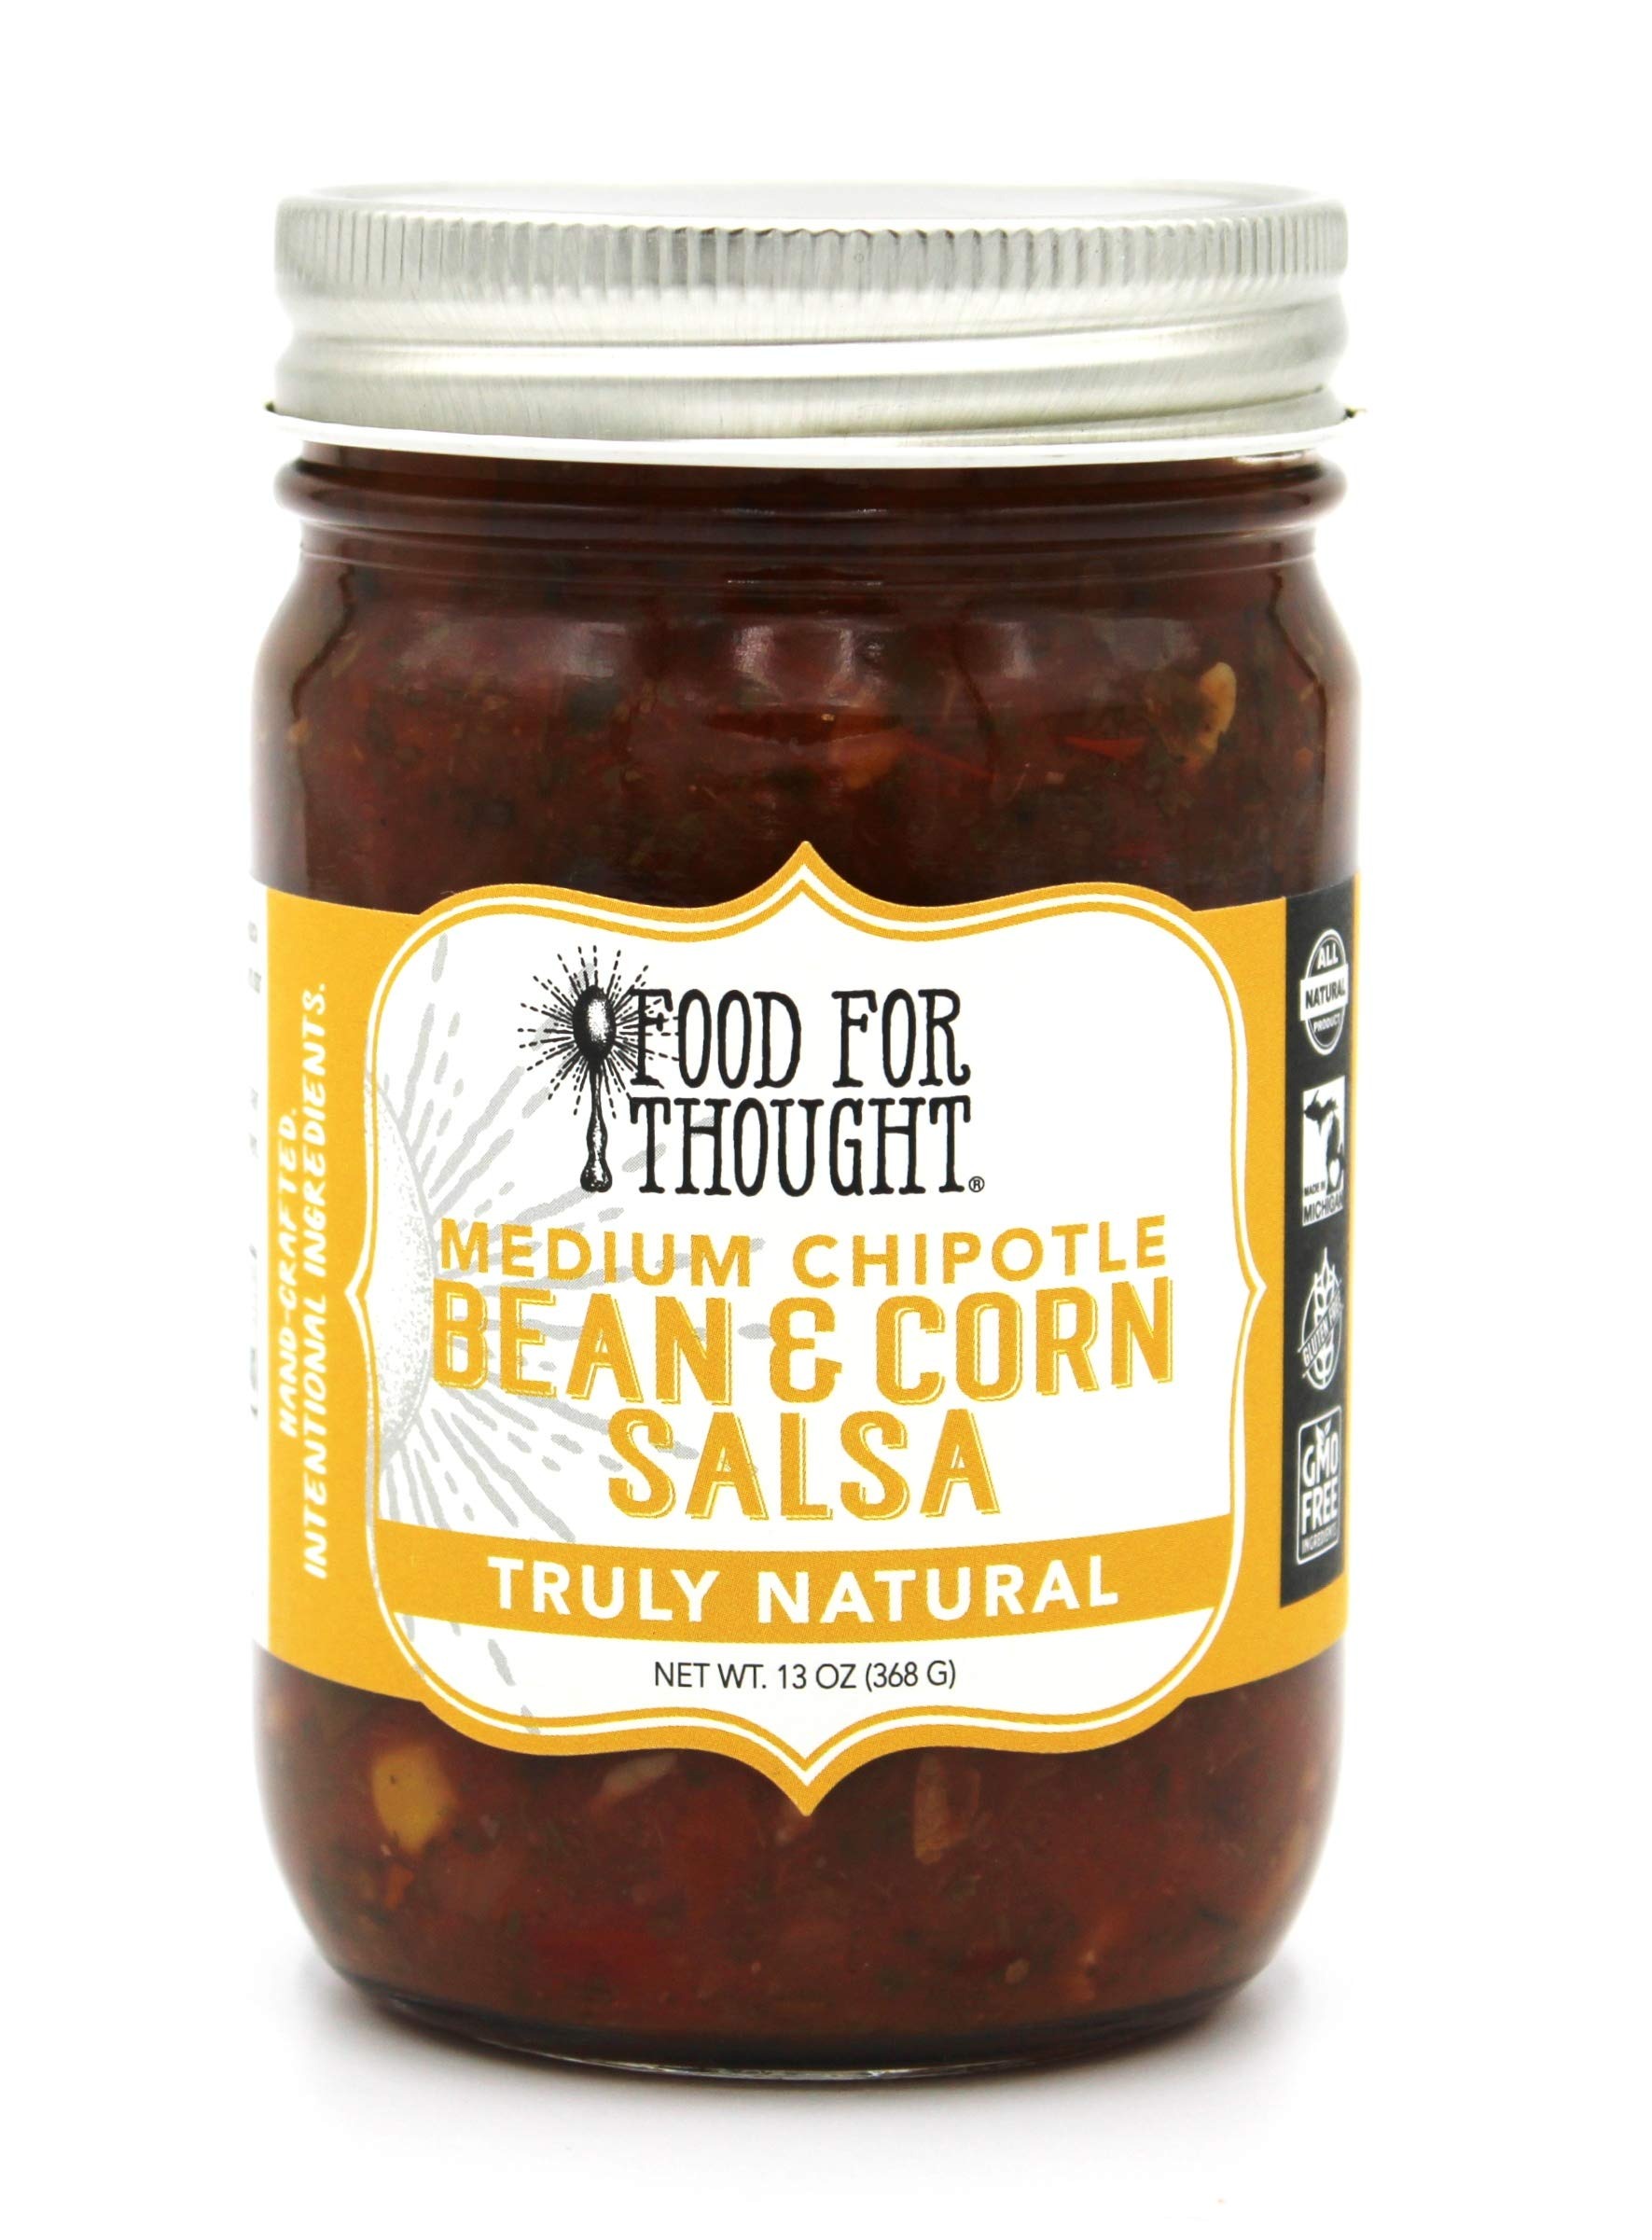
Item Name: Food for Thought Medium Chipotle Bean and Corn Salsa - Hand Crafted and Truly All Natural Salsa using Sustainably Sourced Ingredients - Organic and Fresh Gourmet Appetizer Dip - 13 oz (368g)
Bullet Point 1: ALL NATURAL - This all natural and organic salsa is the perfect snack or appetizer while entertaining.
Bullet Point 2: VERSATILE - Add this salsa to tacos, quesadillas, chips or even pour into ground meat, chilli, and soups for a flavorful kick.
Bullet Point 3: SUSTAINABILITY - With the goal of creating food using sustainable food sourcing practices, our salsa is handcrafted with quality spices and made in small batches to ensure the utmost freshness and quality in every jar.
Product Description: This hearty salsa packs a smoky-spicy one two punch. Think beyond chips! Stir into chili, soup, or casserole. Crafted with love and commitment to fair and just relationships between farmers and our staff to bring you a sustainably sourced and delicious salsa.
Value: 13.0
Unit: Ounce

Price: 18.99